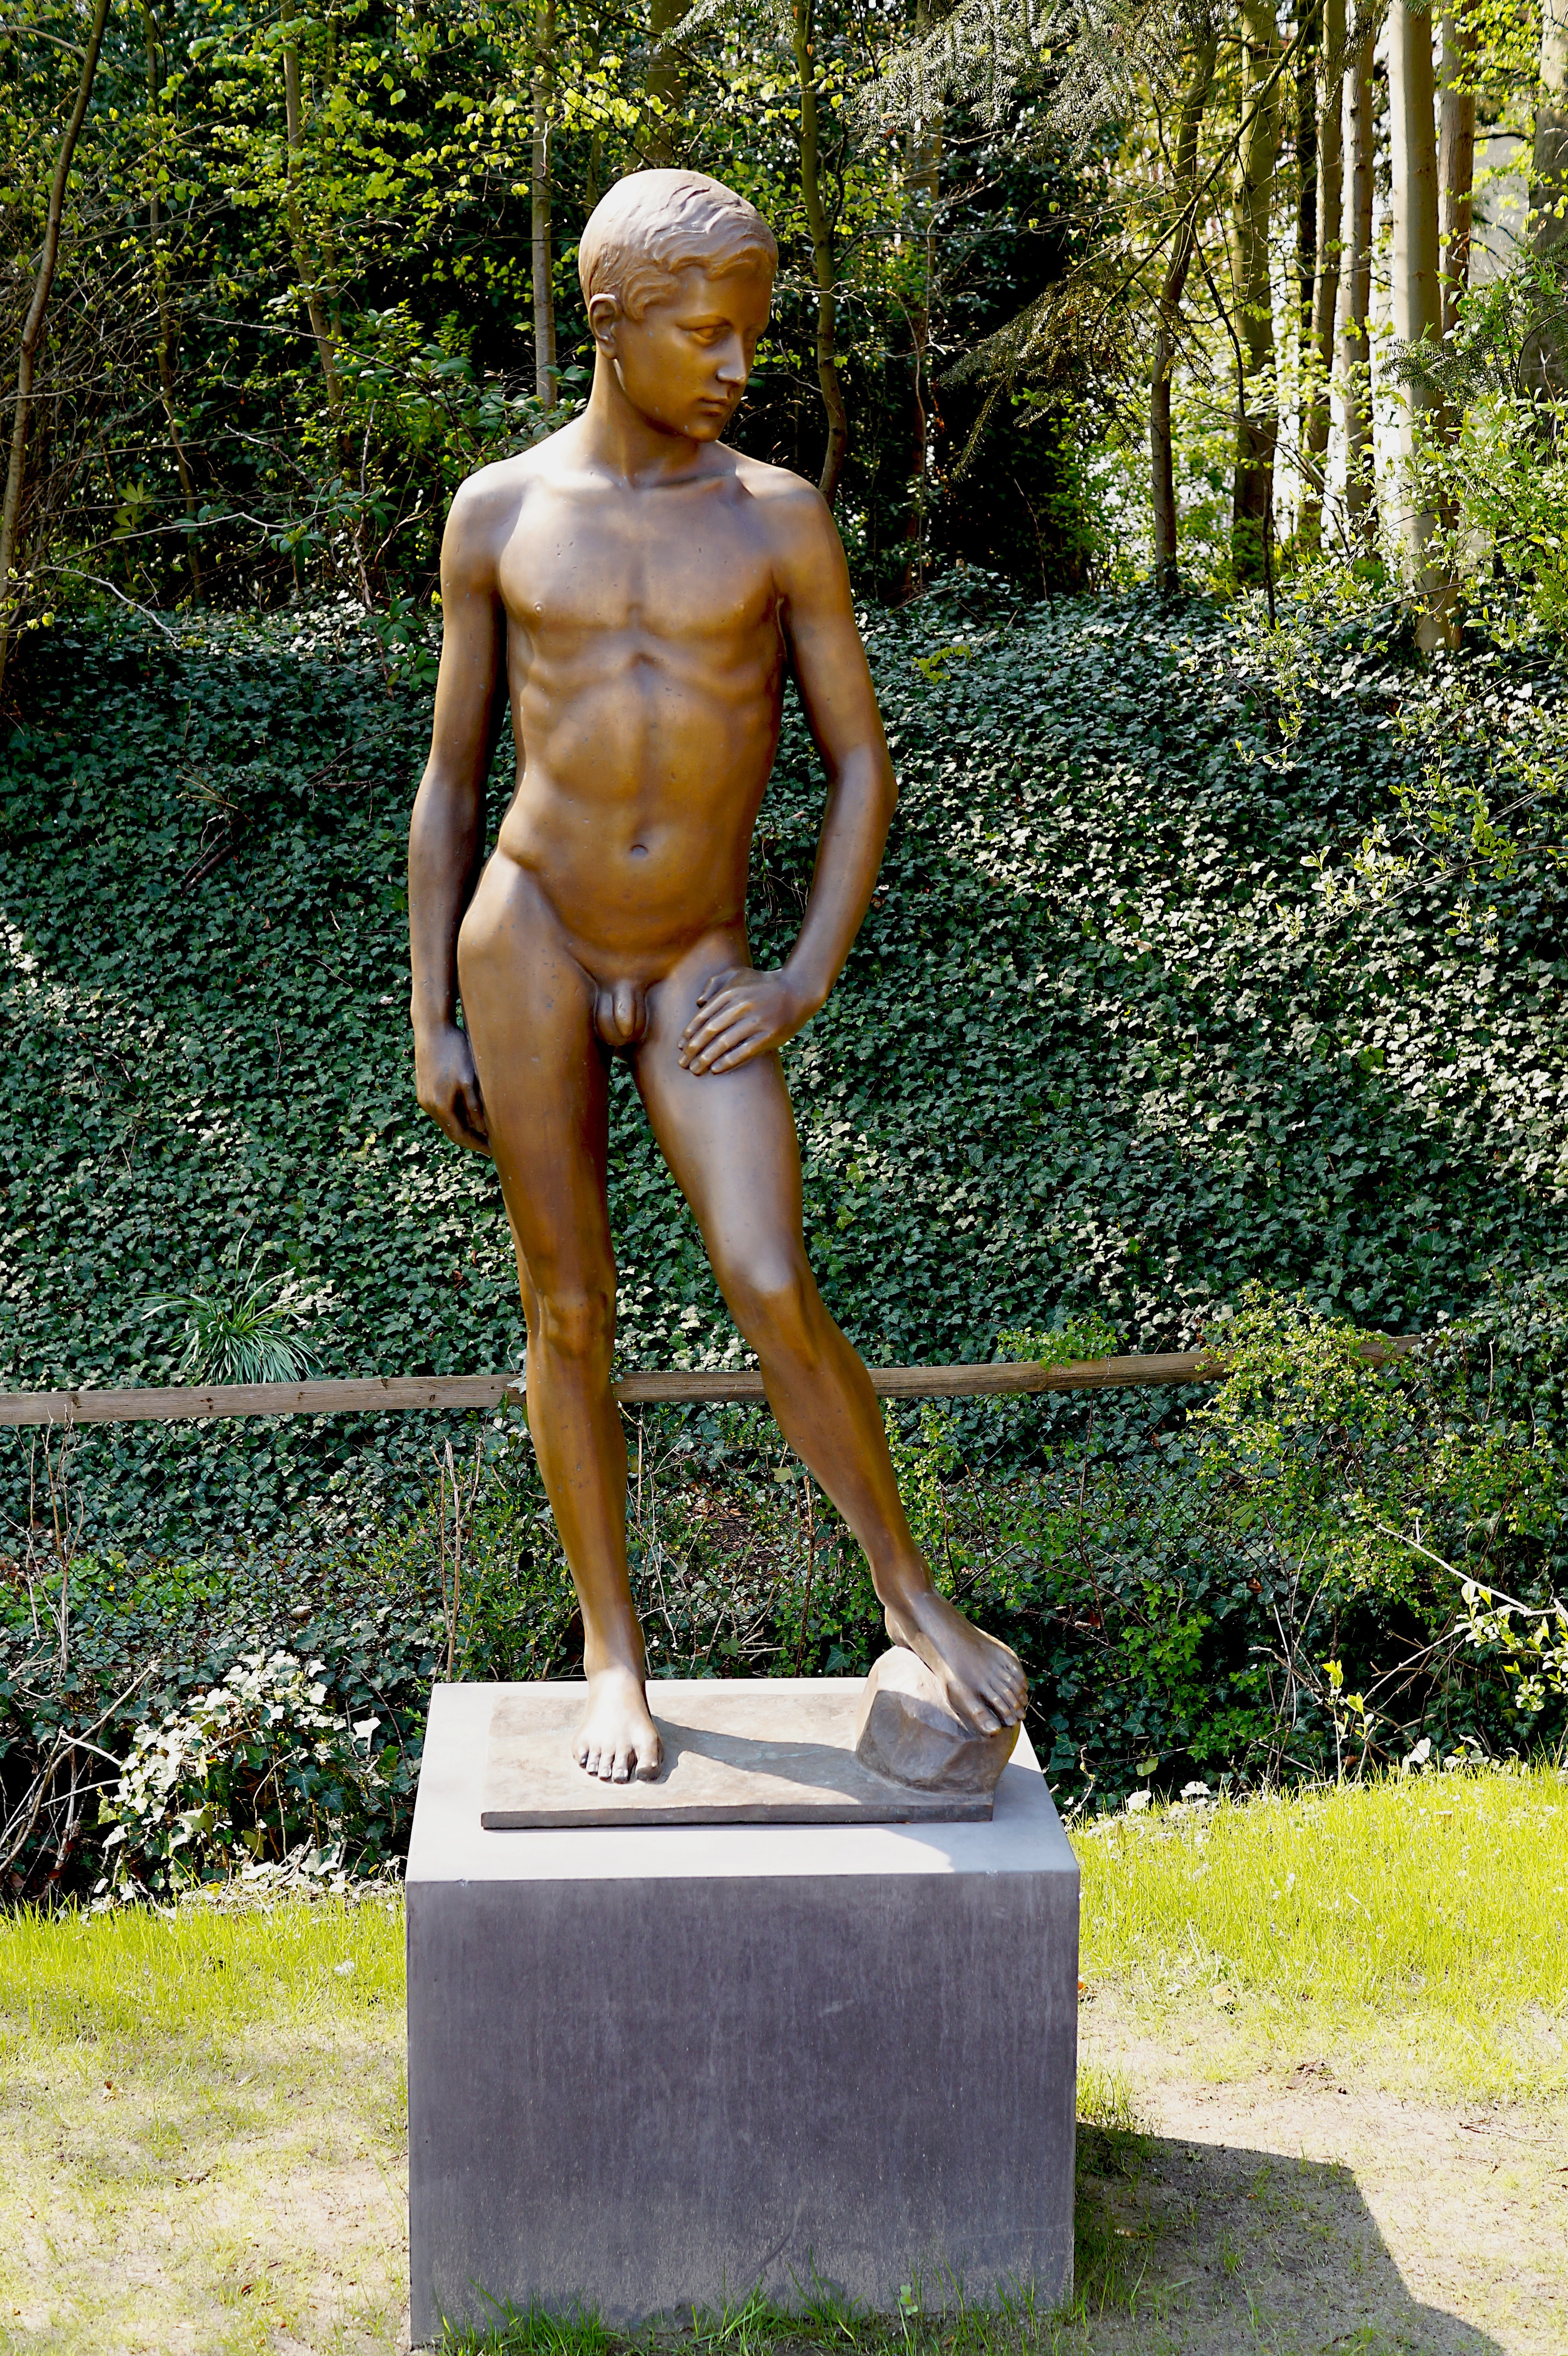
monument, statue, tourism, muscle, sculpture, art, bronze, young man, nonbuilding structure, human positions